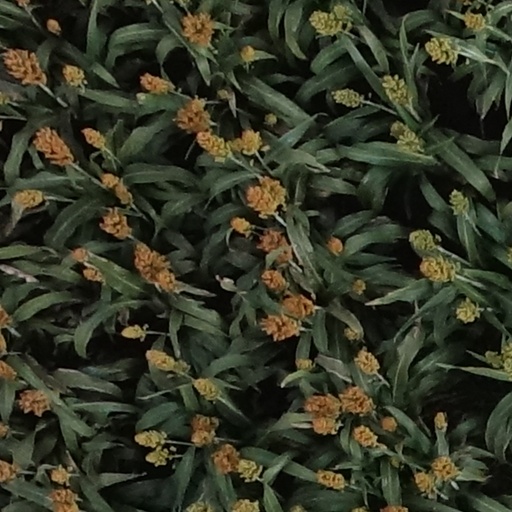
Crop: sorghum